Hosena

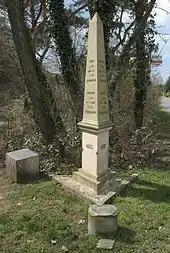
Obelisk

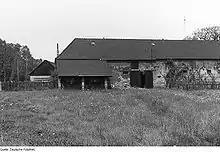
The Blood Mill - the legendary site of the Battle of Koschenberg

Hosena is first mentioned in 1420, as Old Slavonic or for "dry woodland" or Sorbian "woodland place." The name developed into "Hoznja", "Hozne" or "Hosna" and finally to "Hosen", attested in 1687.